Answer in natural language. How many Doorways are visible in the scene? Choose between the following options: 3, 2, 0, 2 or 4
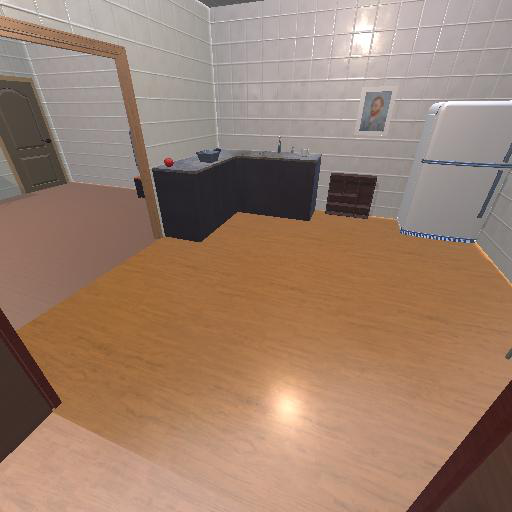
<answer>2</answer>